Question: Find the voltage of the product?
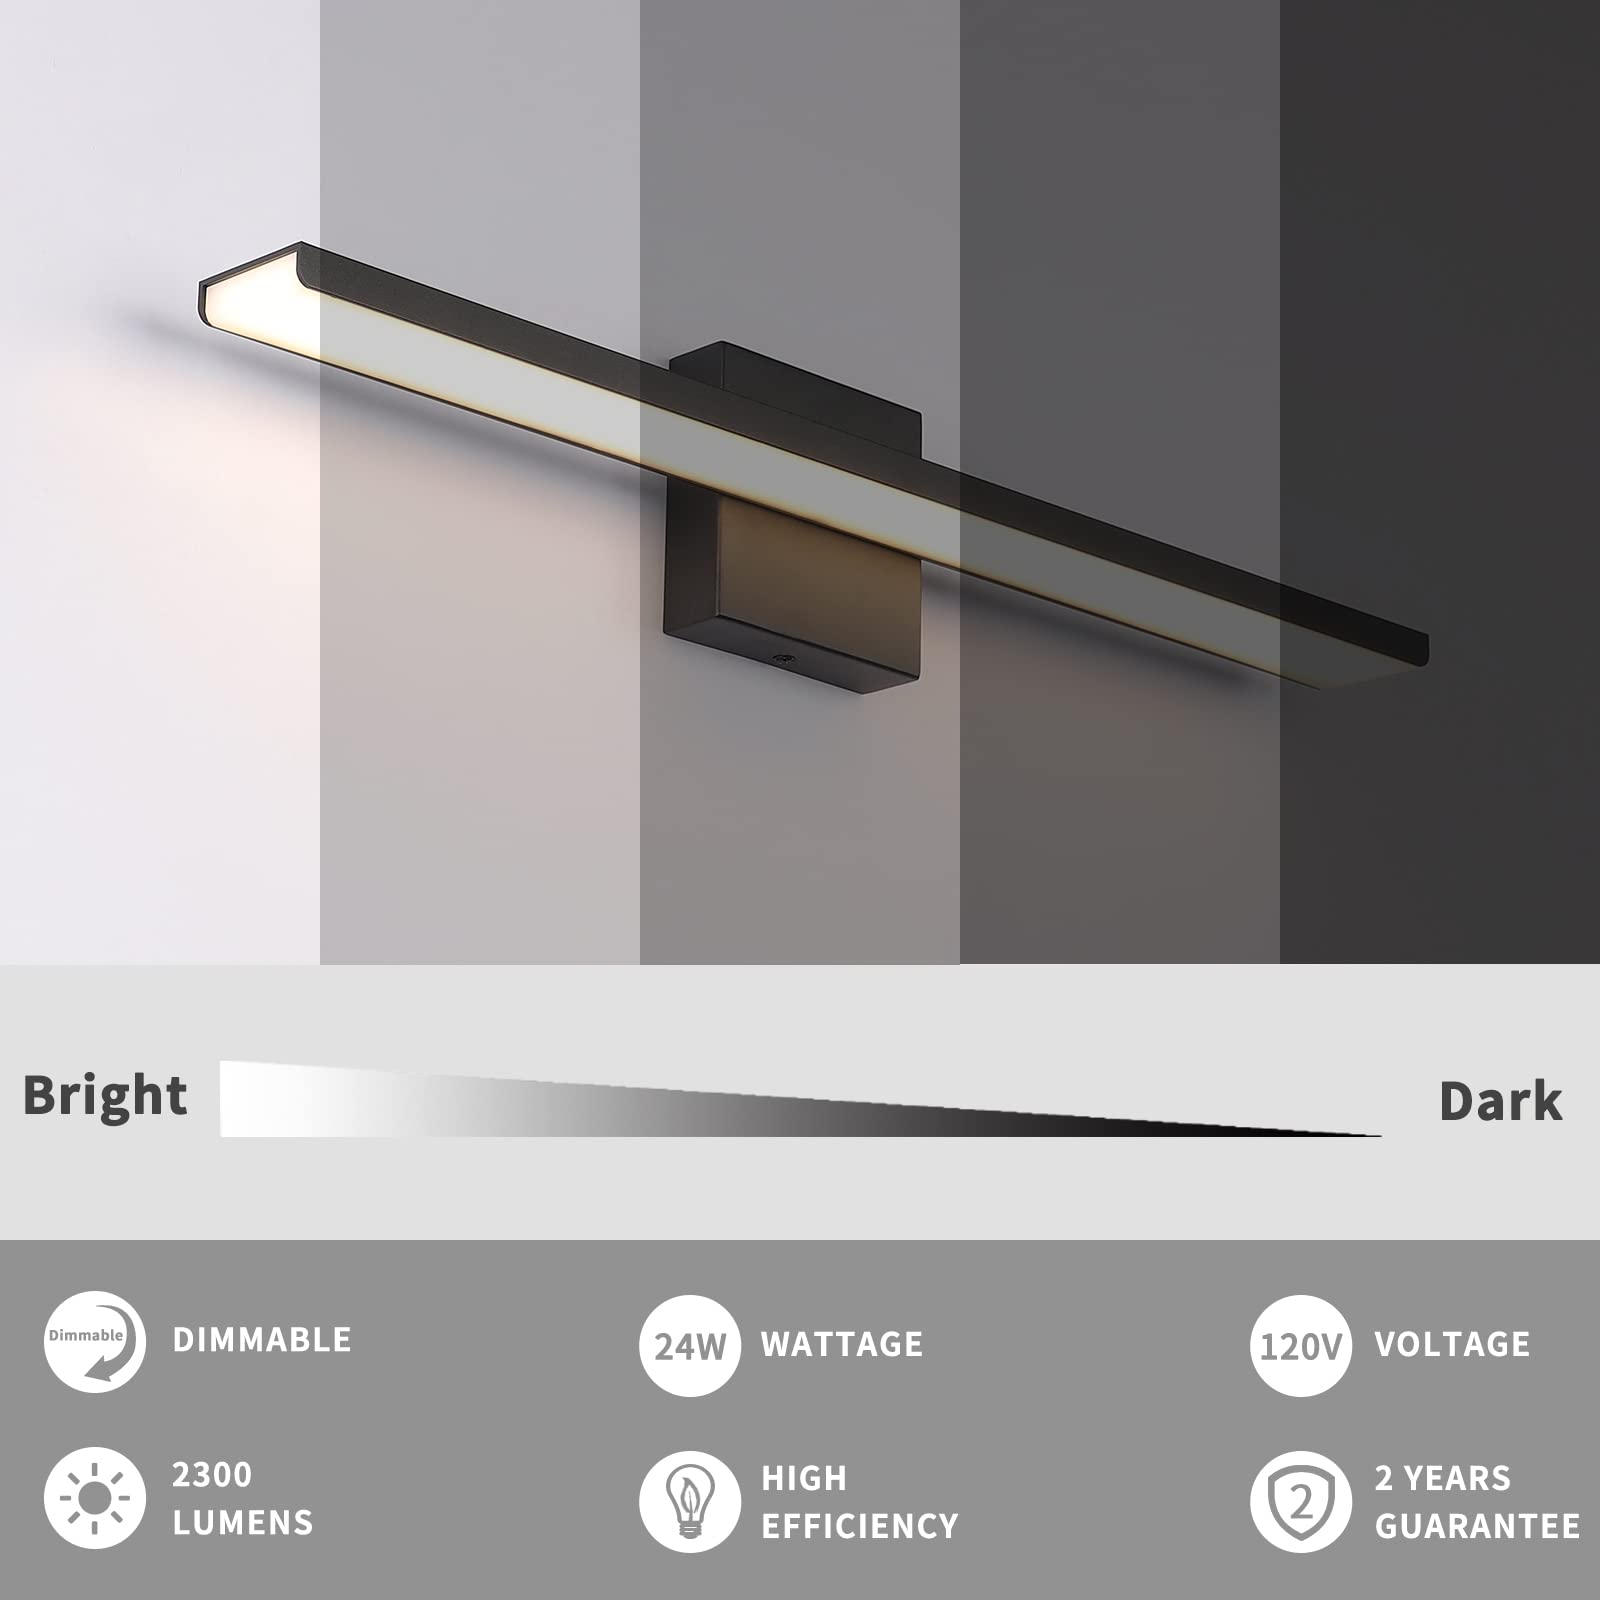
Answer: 120.0 volt